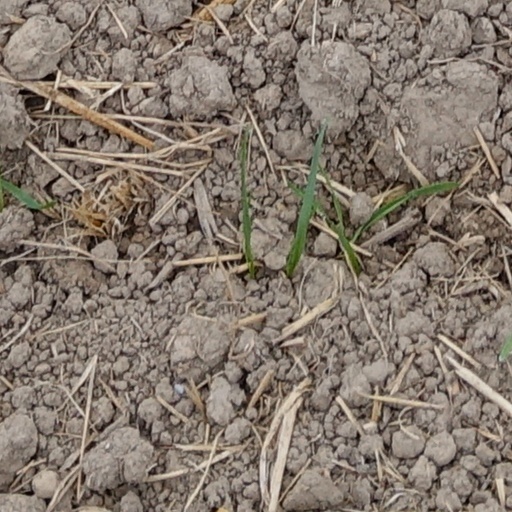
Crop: wheat